Royal Phalanx

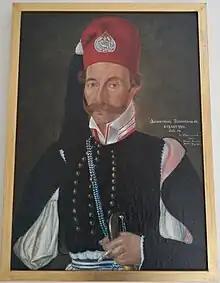
The soldier and MP in 1846, as a lieutenant of the Phalanx, wearing the rank insignia of a lieutenant colonel and the distinctive emblem of the Phalanx on his fez

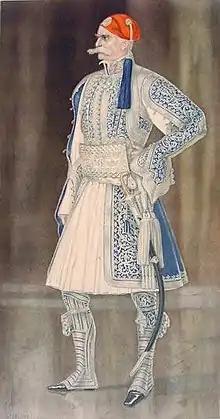
A general in Phalanx dress, 1835

Another major problem was the fate of the many warriors who had taken part in the War of Independence but had been left out of the new army; knowing no other trade and faced with poverty, they were a potentially unstable element, as had been demonstrated in the uprisings and civil wars of previous years. As an attempt to solve this problem, on 18 September and 11 October 1835 two Royal Decrees were promulgated founding the "Royal Phalanx" to be recruited among deserved veterans of the War of Independence. The decrees stressed the honorific nature of the Phalanx, pointing out that the new corps would precede all other military formations on parade and accompany the king. For the same reason, all members of the Phalanx were automatically awarded the Silver Cross of the War of Independence, which entailed certain privileges such as the right to bear arms, the exemption from corvee labour, or the right of precedence in public ceremonies. Further privileges included the right to serve near their place of residence, and the right to be eligible, despite their salaried position, for the distribution of public lands intended for destitute fighters of the War of Independence. Finally, the uniform of the new corps was decreed as the traditional Greek foustanella dress that its members had worn during the War of Independence, instead of the unpopular "tight" Western European-style uniforms of the regular army. The only additions were a standing collar with the Bavarian-style rank insignia of the regular army, and a special emblem on the fez, consisting of a gold or silver-embroidered, heart-shaped wreath surrounding a royal crown.